Champmol

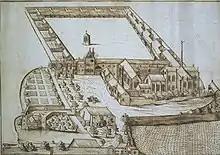
Champmol in 1686. The cottage-like hermitages of the monks can be seen surrounding the main cloister, with the Well of Moses in the middle.

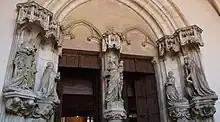
Philip the Bold and his wife kneel in the portal of the monastery church. Claus Sluter and workshop.

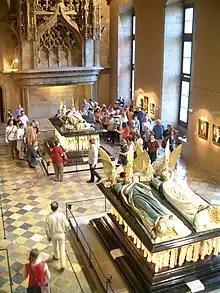
The tombs of the Dukes, now moved to the "Salle de Garde" of their palace in Dijon.

The Chartreuse de Champmol, formally the "Chartreuse de la Sainte-Trinité de Champmol", was a Carthusian monastery on the outskirts of Dijon, which is now in France, but in the 15th century was the capital of the Duchy of Burgundy. The monastery was founded in 1383 by Duke Philip the Bold to provide a dynastic burial place for the Valois Dukes of Burgundy, and operated until it was dissolved in 1791, during the French Revolution.